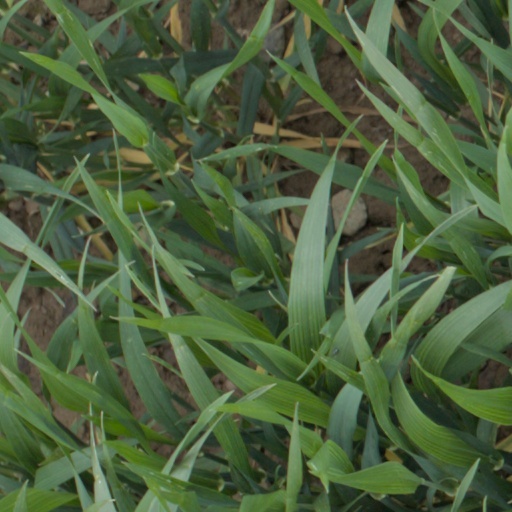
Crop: wheat